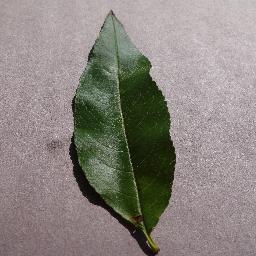
Label: Peach___healthy